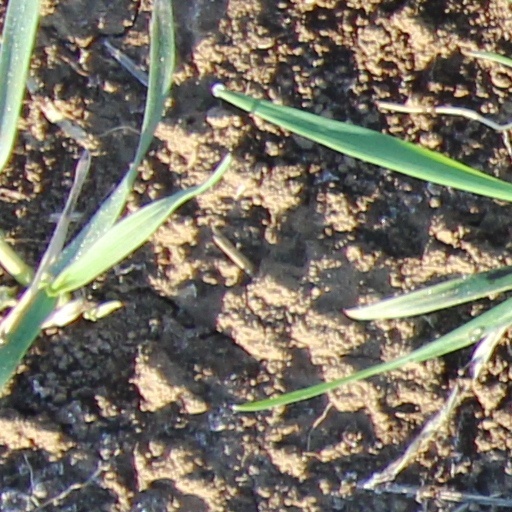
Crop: wheat